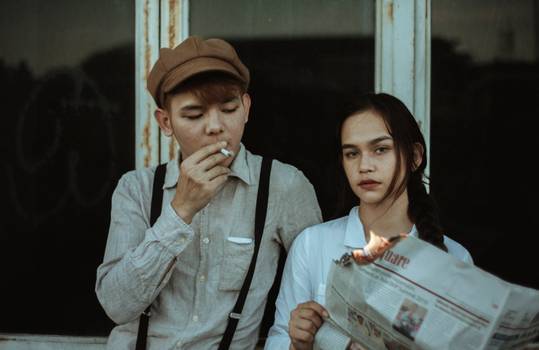
Label: No Watermark